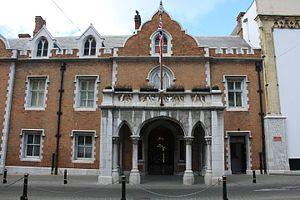
Le gouverneur de Gibraltar est le représentant du monarque britannique à Gibraltar. Le gouverneur est nommé par le monarque sur conseil du gouvernement britannique. Le rôle du gouverneur est d'agir en tant que chef d'État, et lui ou elle est responsable de nommer le ministre en chef, avec d'autres membres du Conseil des ministres. En outre, il nomme le secrétaire financier au développement et le Procureur général et est un membre du Conseil consultatif de Gibraltar. Le gouverneur a également la responsabilité de la Police royale de Gibraltar. Le gouverneur dispose de son propre drapeau à Gibraltar.